COVID-19 pandemic in Beijing

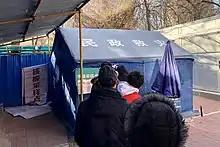
People wait in line to receive coronavirus tests outside Haidian Hospital, January 2021

In the early morning of 24 January, the Beijing Municipal Health Commission informed that from 14:00 to 24:00 on 23 January, there were four new cases of pneumonia caused by a new coronavirus infection in Beijing, all of whom were male and aged from 21 to 65 years old. They had a history of contact with Hubei. On the afternoon of the same day, Beijing re-informed three newly confirmed cases. A woman living in Daxing District recovered and was discharged on the same day. On the same day, between 5 p.m. and 8 p.m., the Beijing Municipal Health Commission notified five newly confirmed cases and two suspected cases.